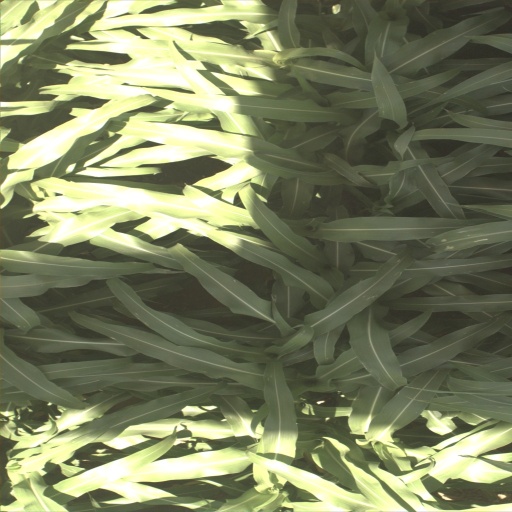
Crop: sorghum